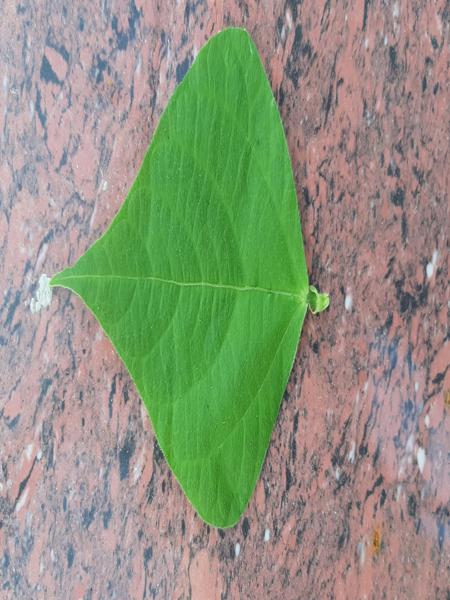
Plant: Beans